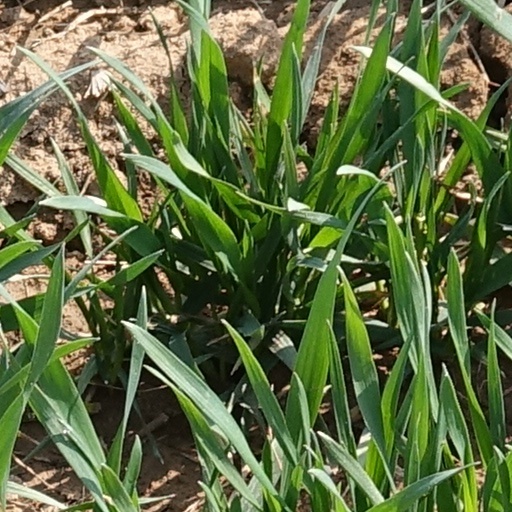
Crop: wheat